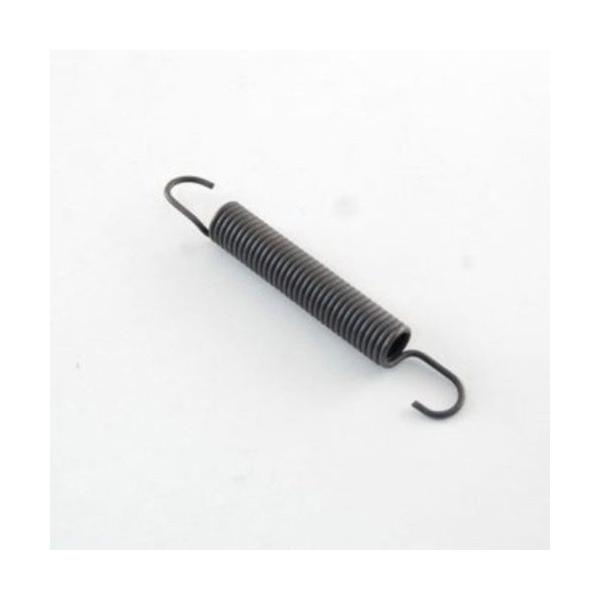
Compatible Extension Spring for MTD 246-642-000 (1986) Log Splitter
MTD 246-642-000 (1986) Log Splitter Extension Spring Replacement
Brand: Tools Moito
Category: Hardware > Tools > Log Splitters